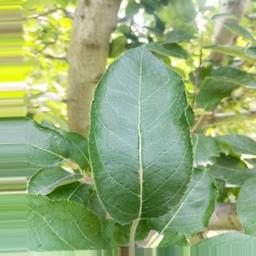
Label: Healthy